Codex Parisino-petropolitanus

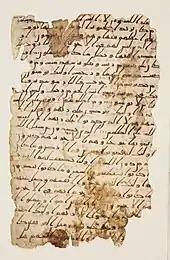
The Khalili Collections folio

The Codex Parisino-Petropolitanus (CPP) is an early Quran manuscript.